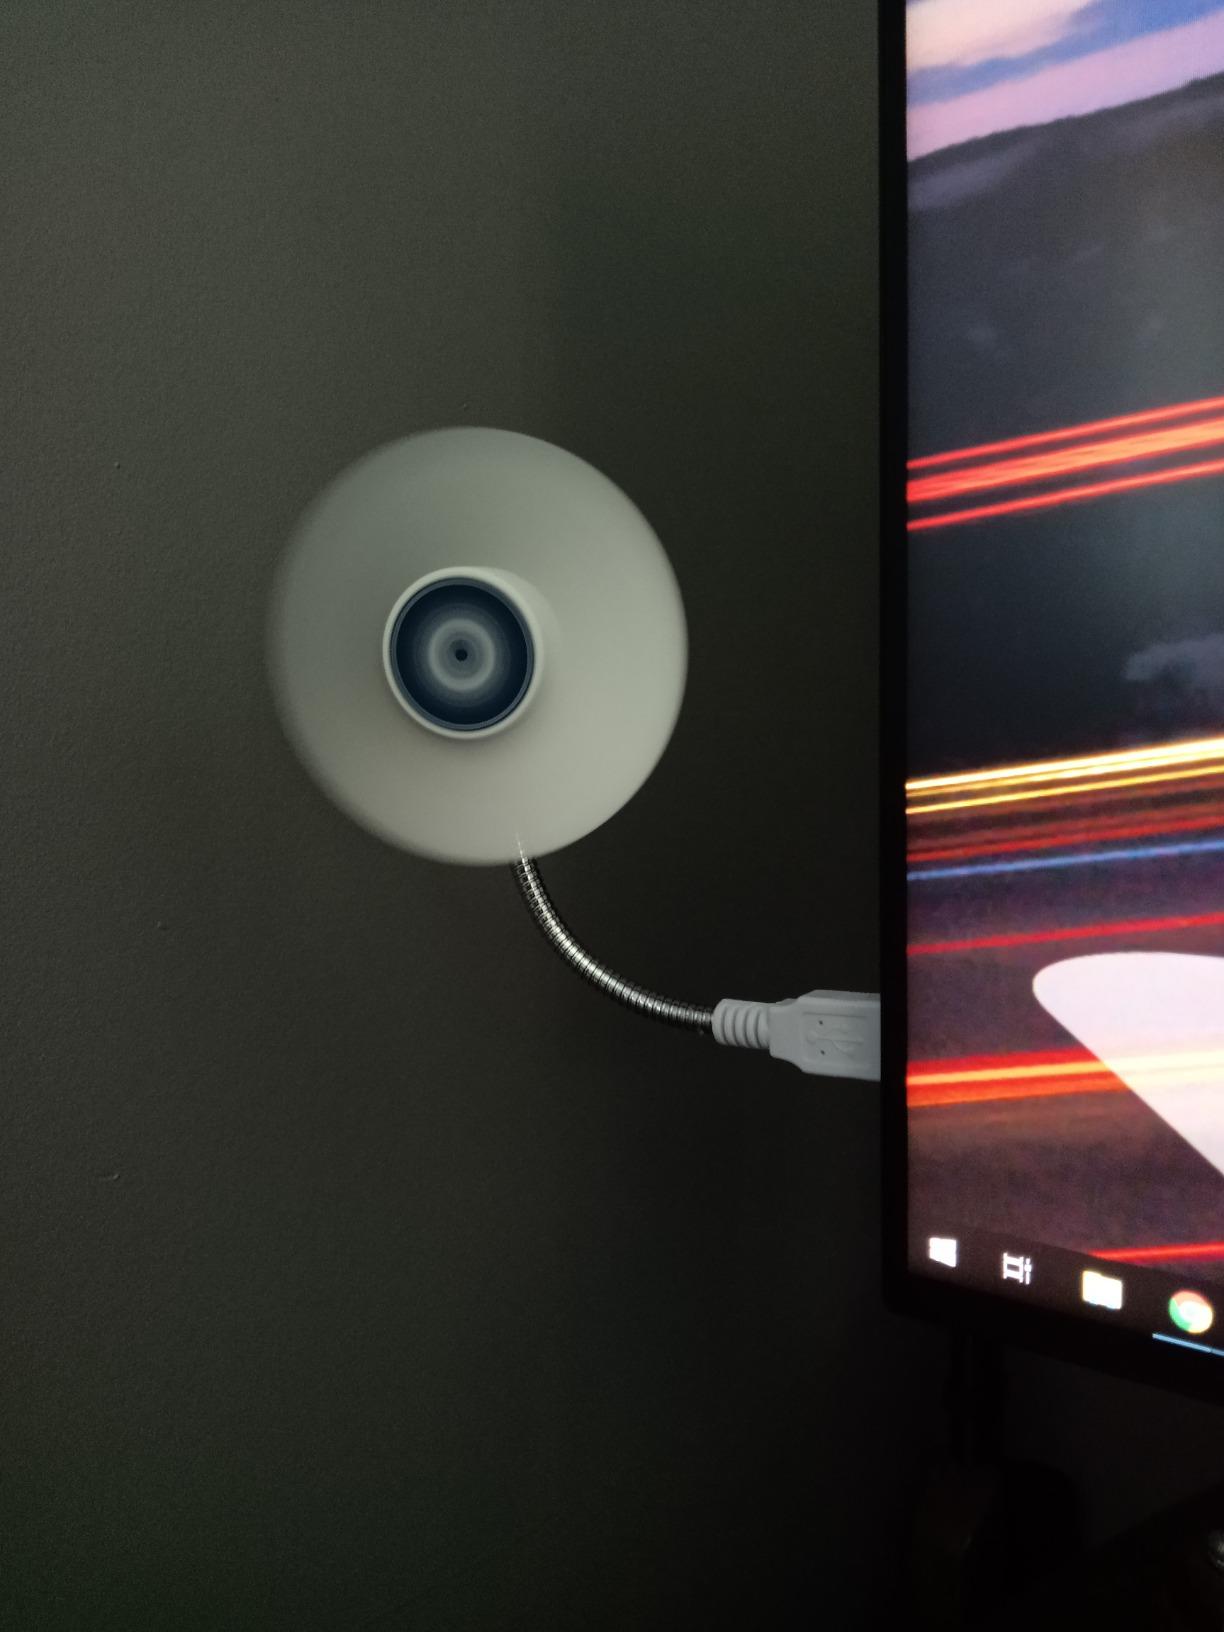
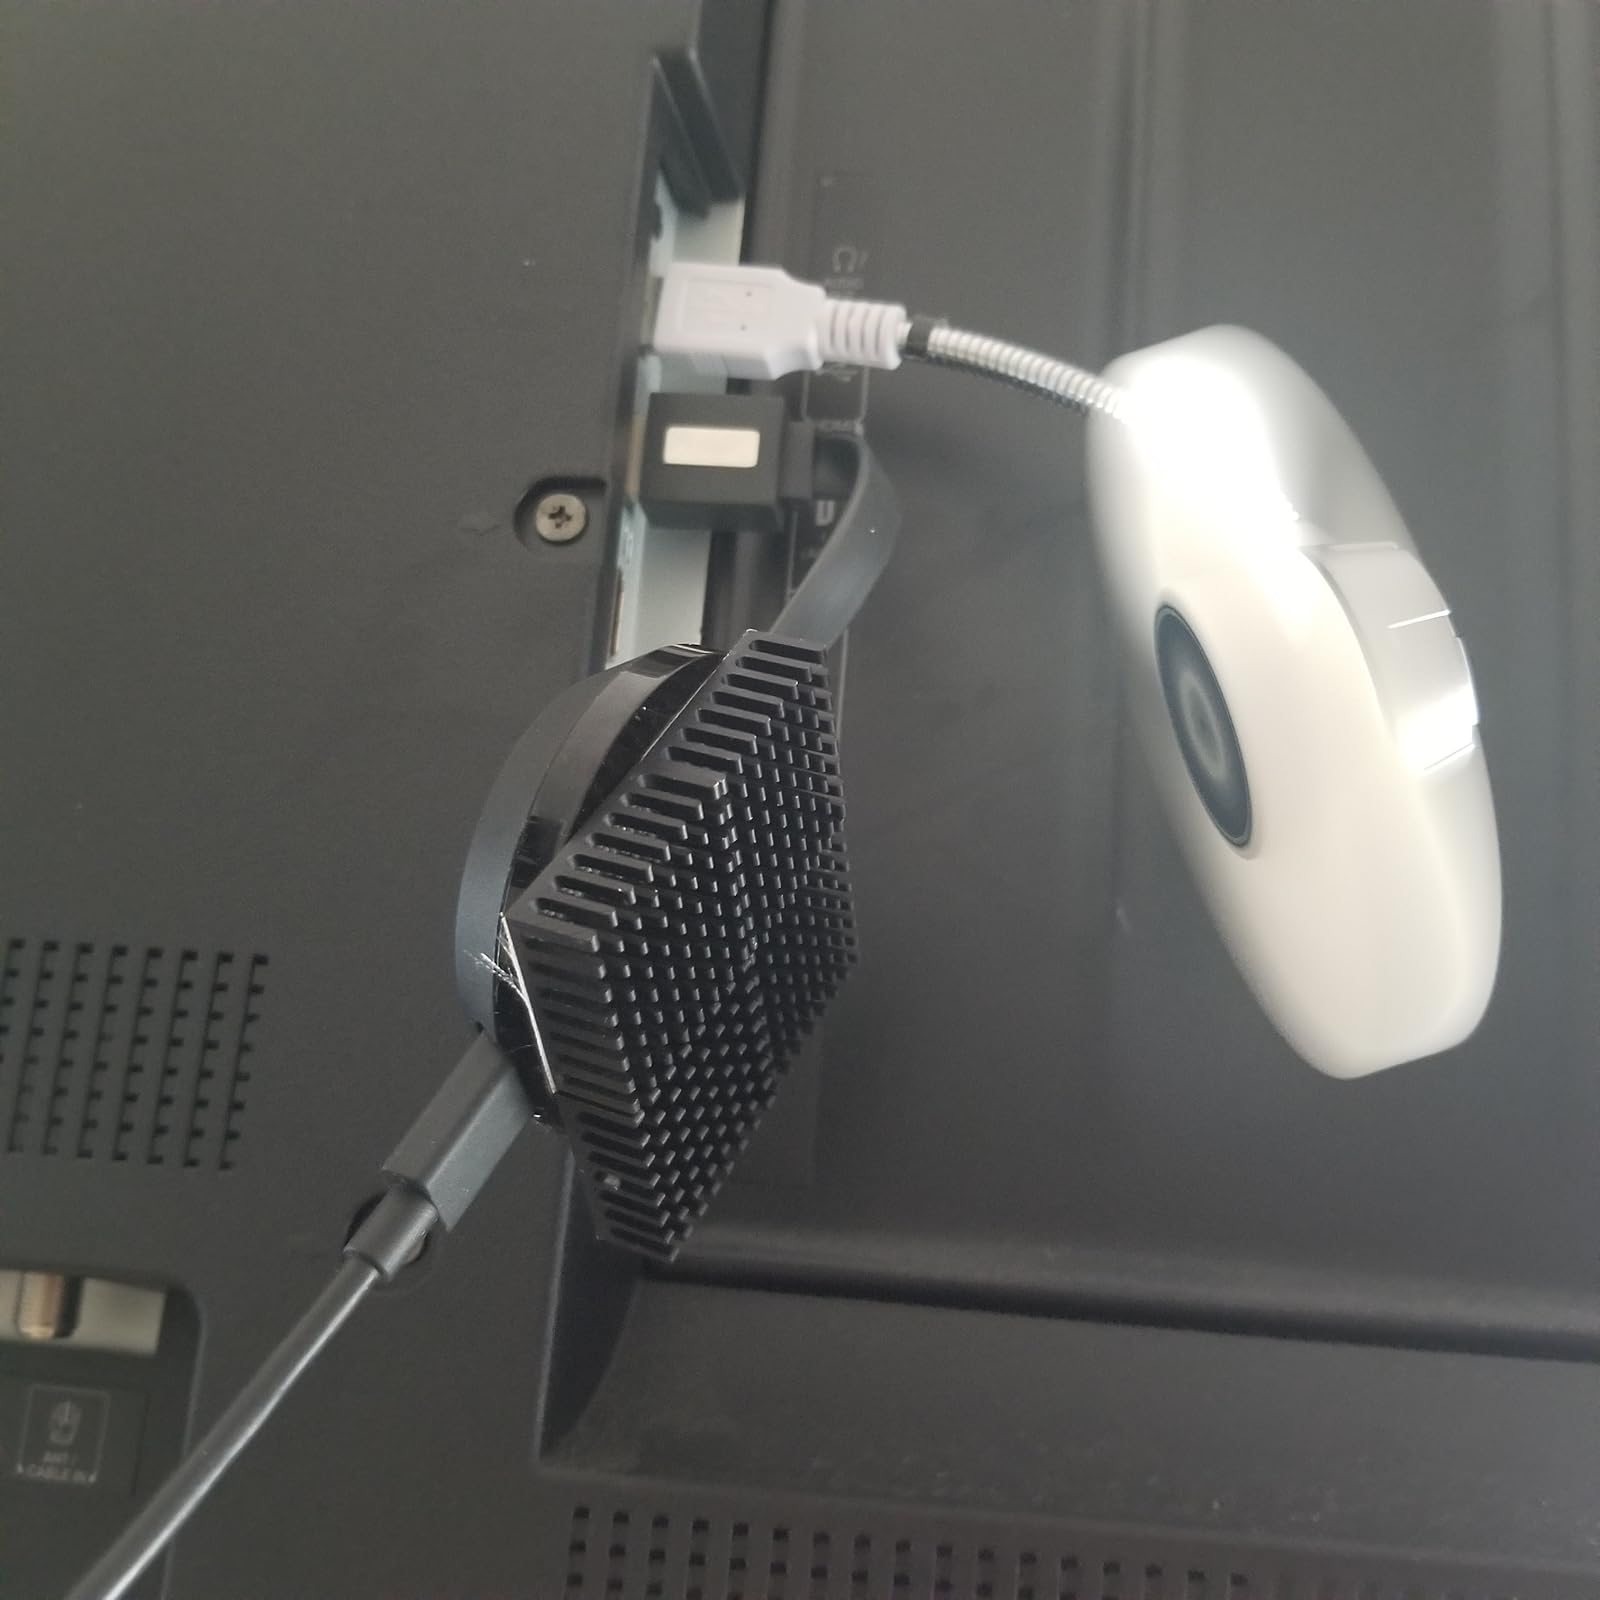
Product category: fan
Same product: yes